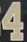
Number: 4